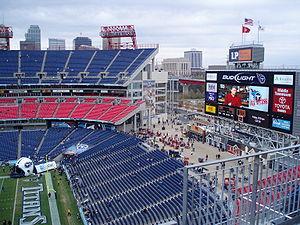
Le Nissan Stadium est un stade de football américain situé sur la rive est de la rivière Cumberland en face du quartier des affaires de Nashville dans le Tennessee.